Holly SS Ranch Barn

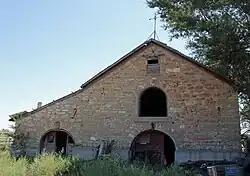

The Holly SS Ranch Barn, or Double S Ranch Barn, at 407 West Vinson in Holly, Colorado, was built in 1879. It is located south of the railroad tracks on the south side of Holly.